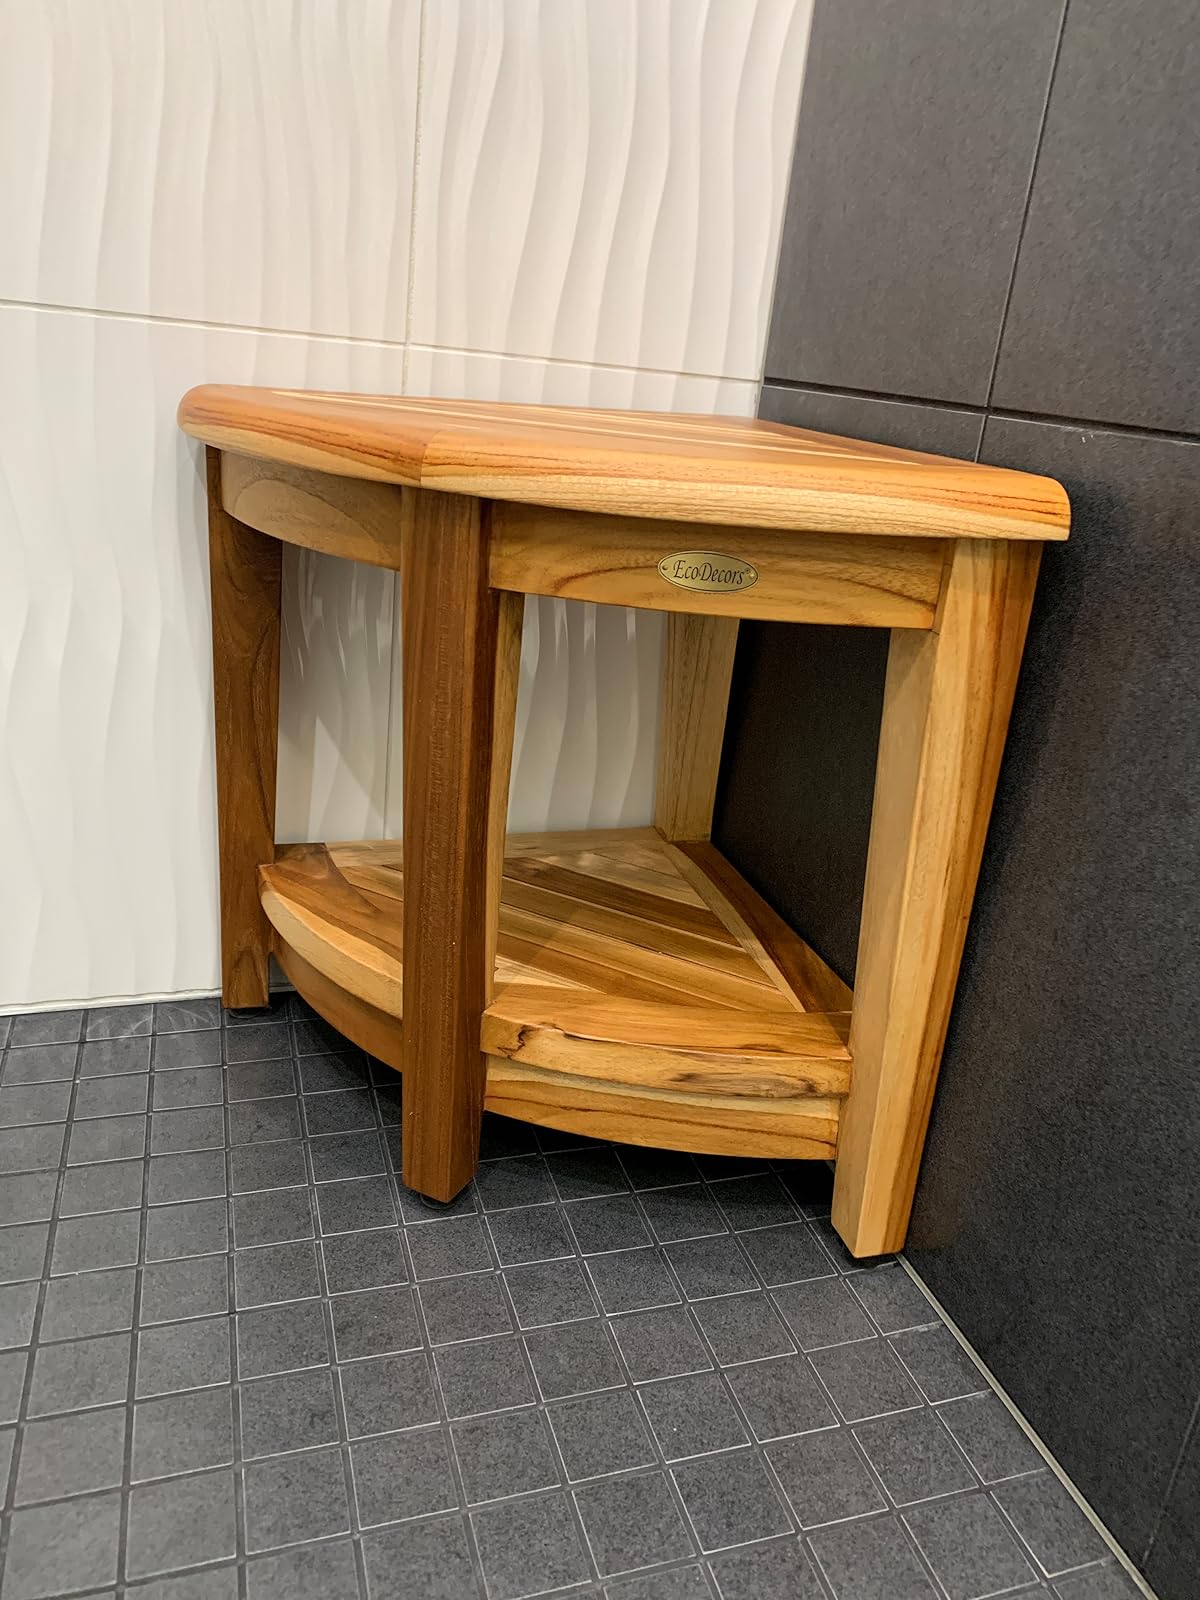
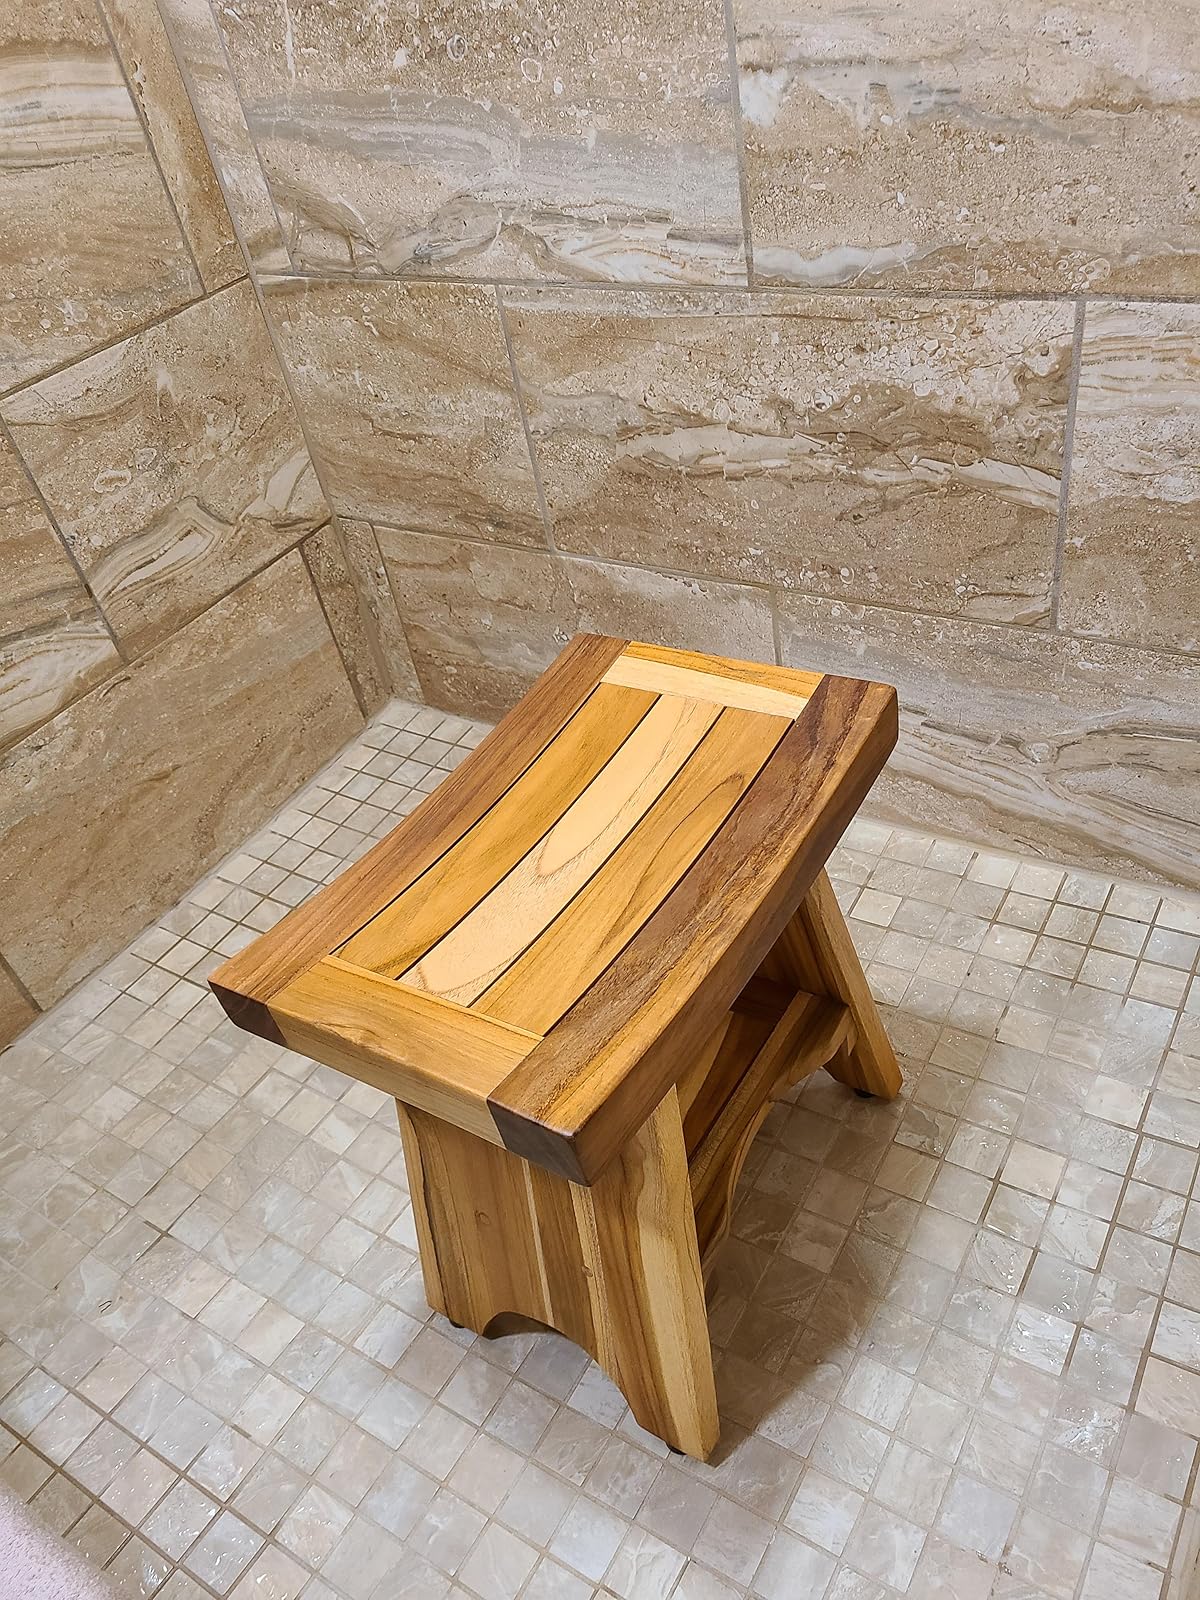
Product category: stool
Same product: no